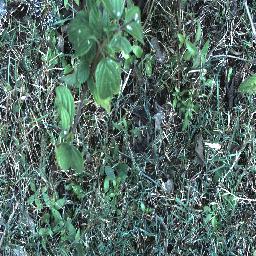
Label: lantana